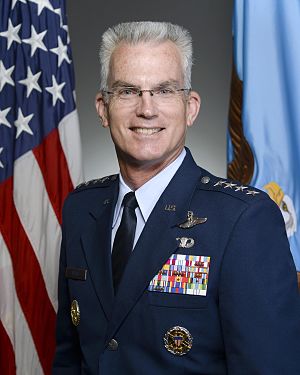
Joint Chiefs of Staff / Nuværende Joint Chiefs of Staff
Joint Chiefs of Staff består af de højeststående officerer i hvert af værnene i det amerikanske forsvar. Den slags grupper, som også kaldes Chiefs of Staff Committees i Commonwealth of Nations, findes også i mange andre lande.